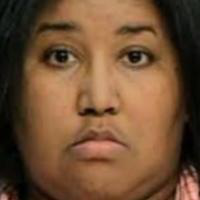
Age group: age 21-30